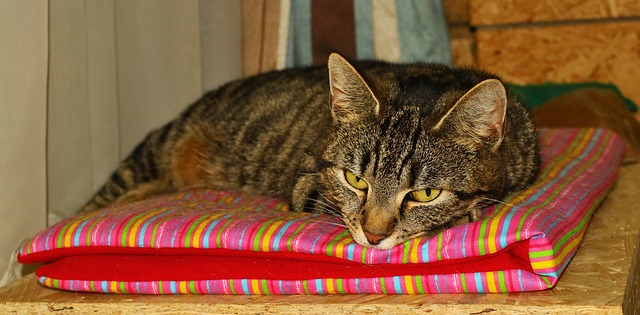
Label: cat